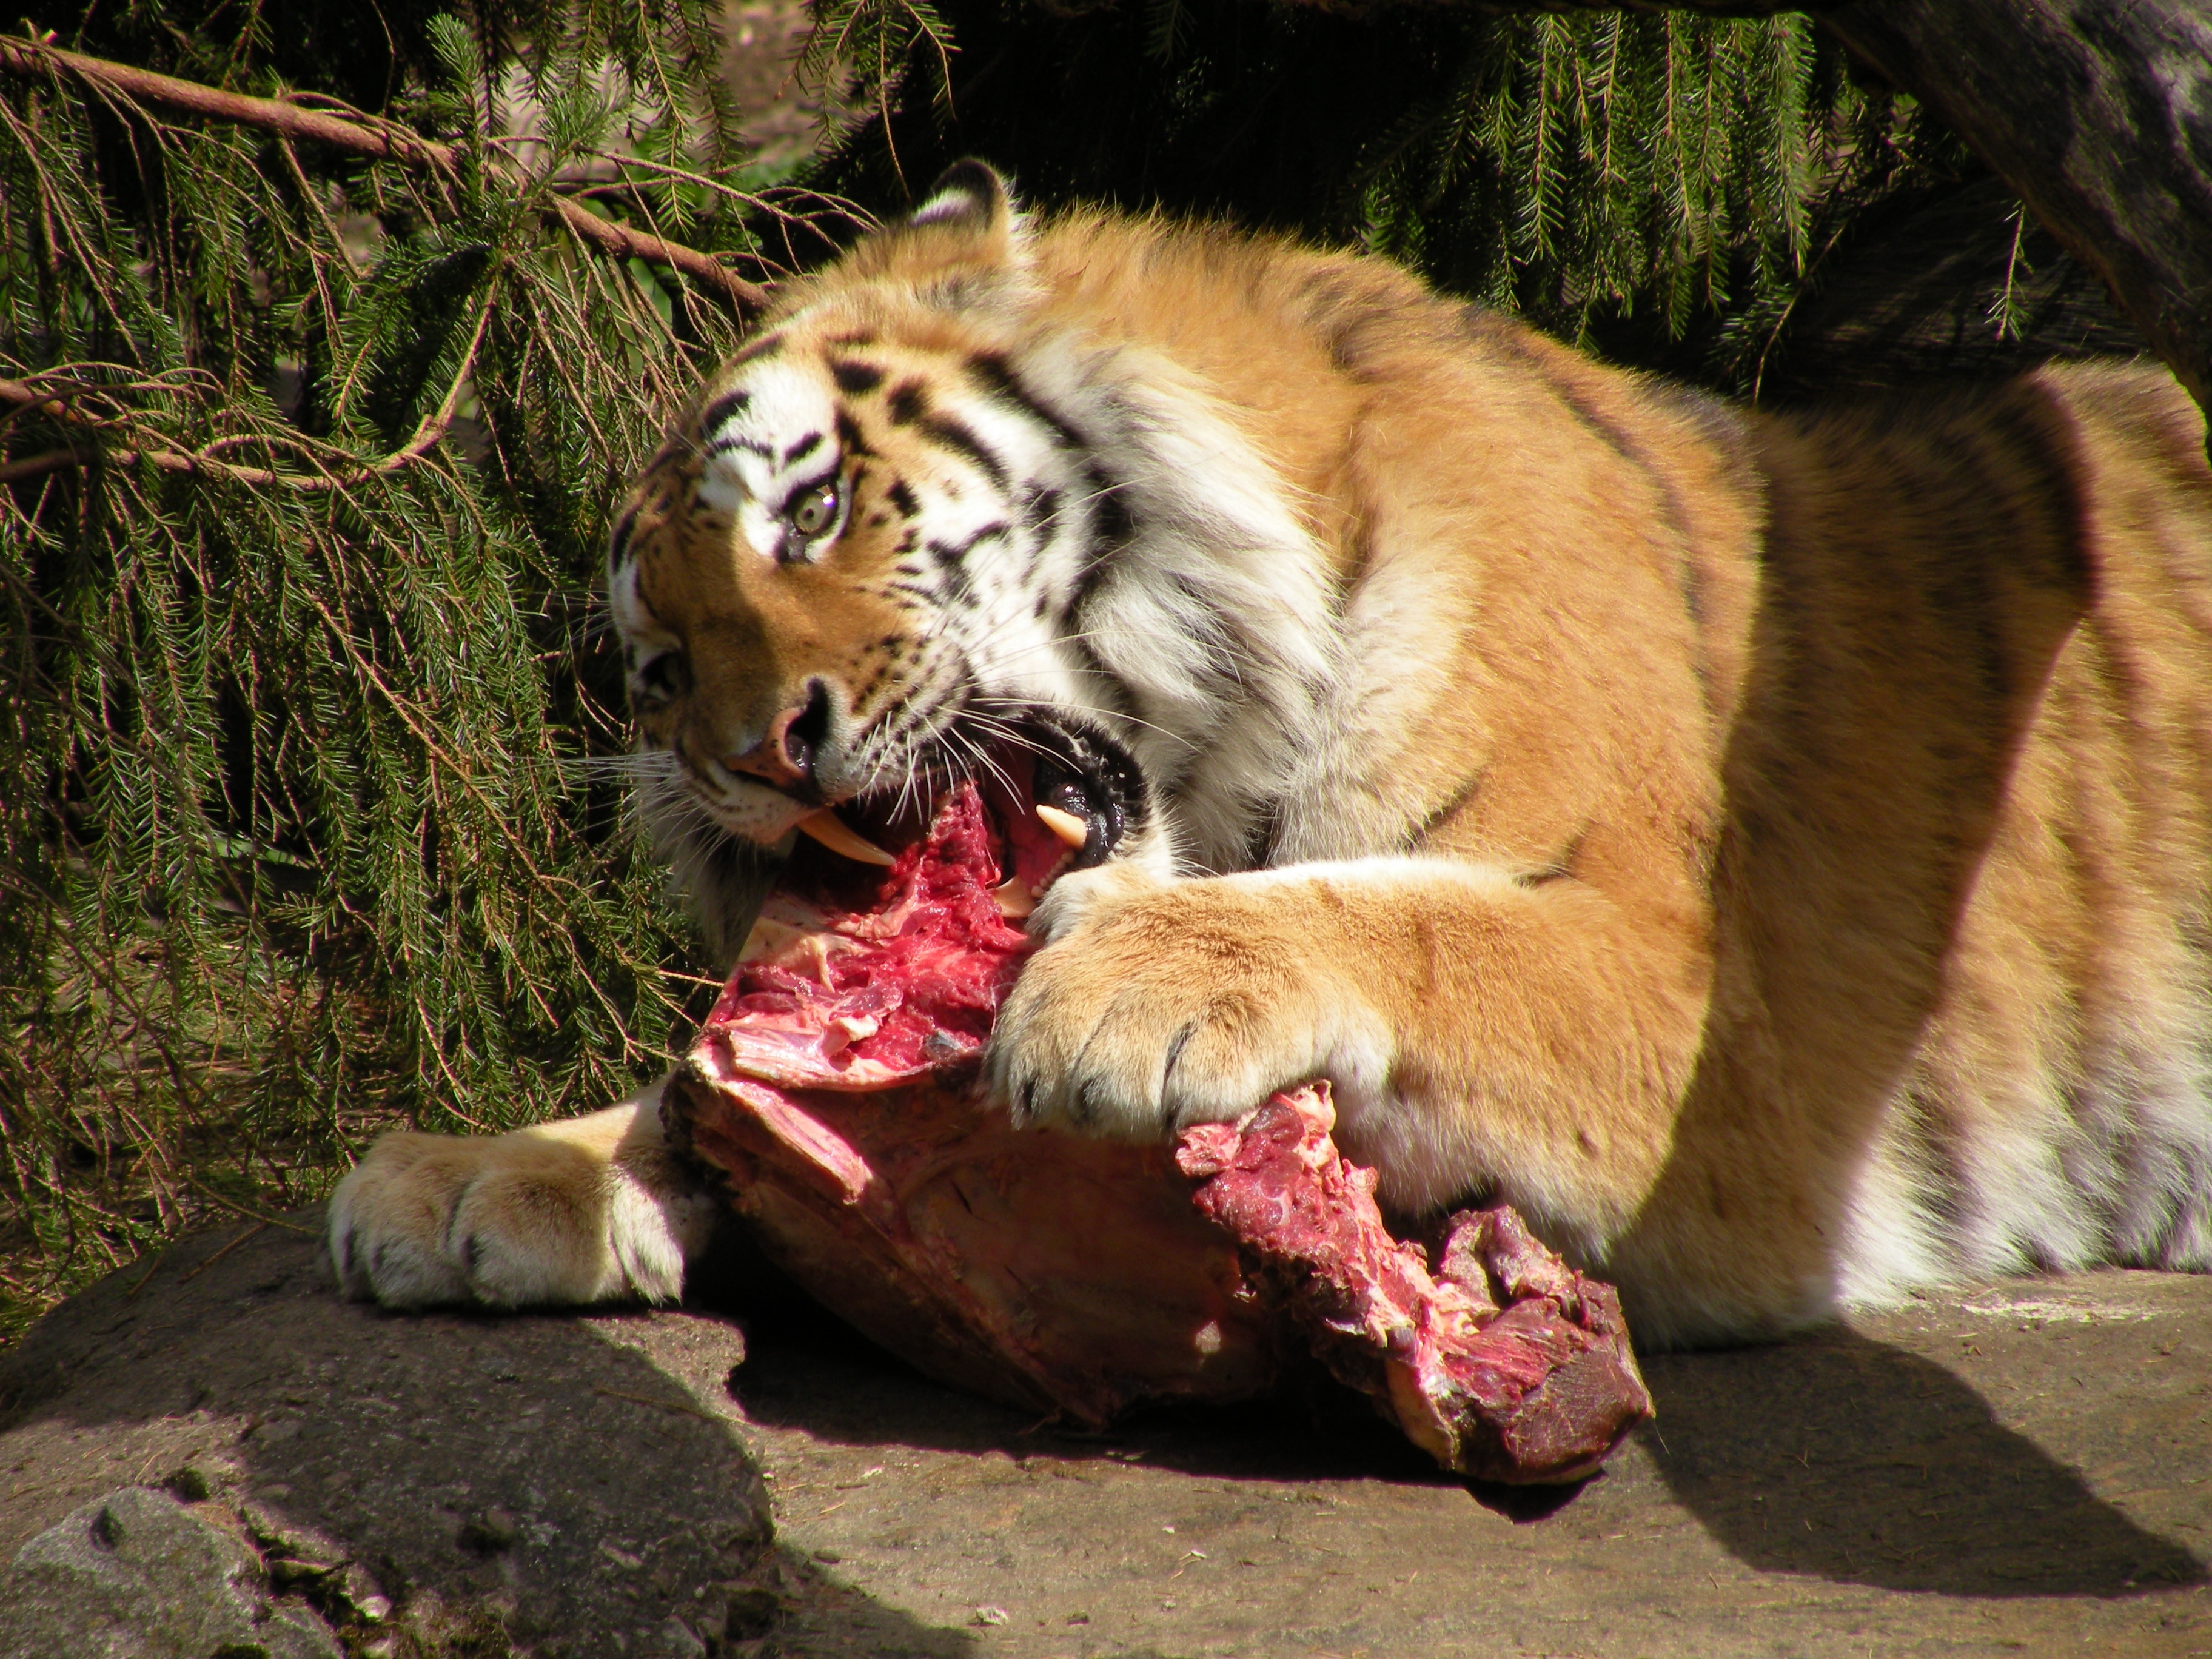
wildlife, zoo, mammal, meat, fauna, lion, mat, tiger, animals, vertebrate, raw, african, predators, re, big cats, exotic animals, wild fauna and flora, cat like mammal, dog breed group